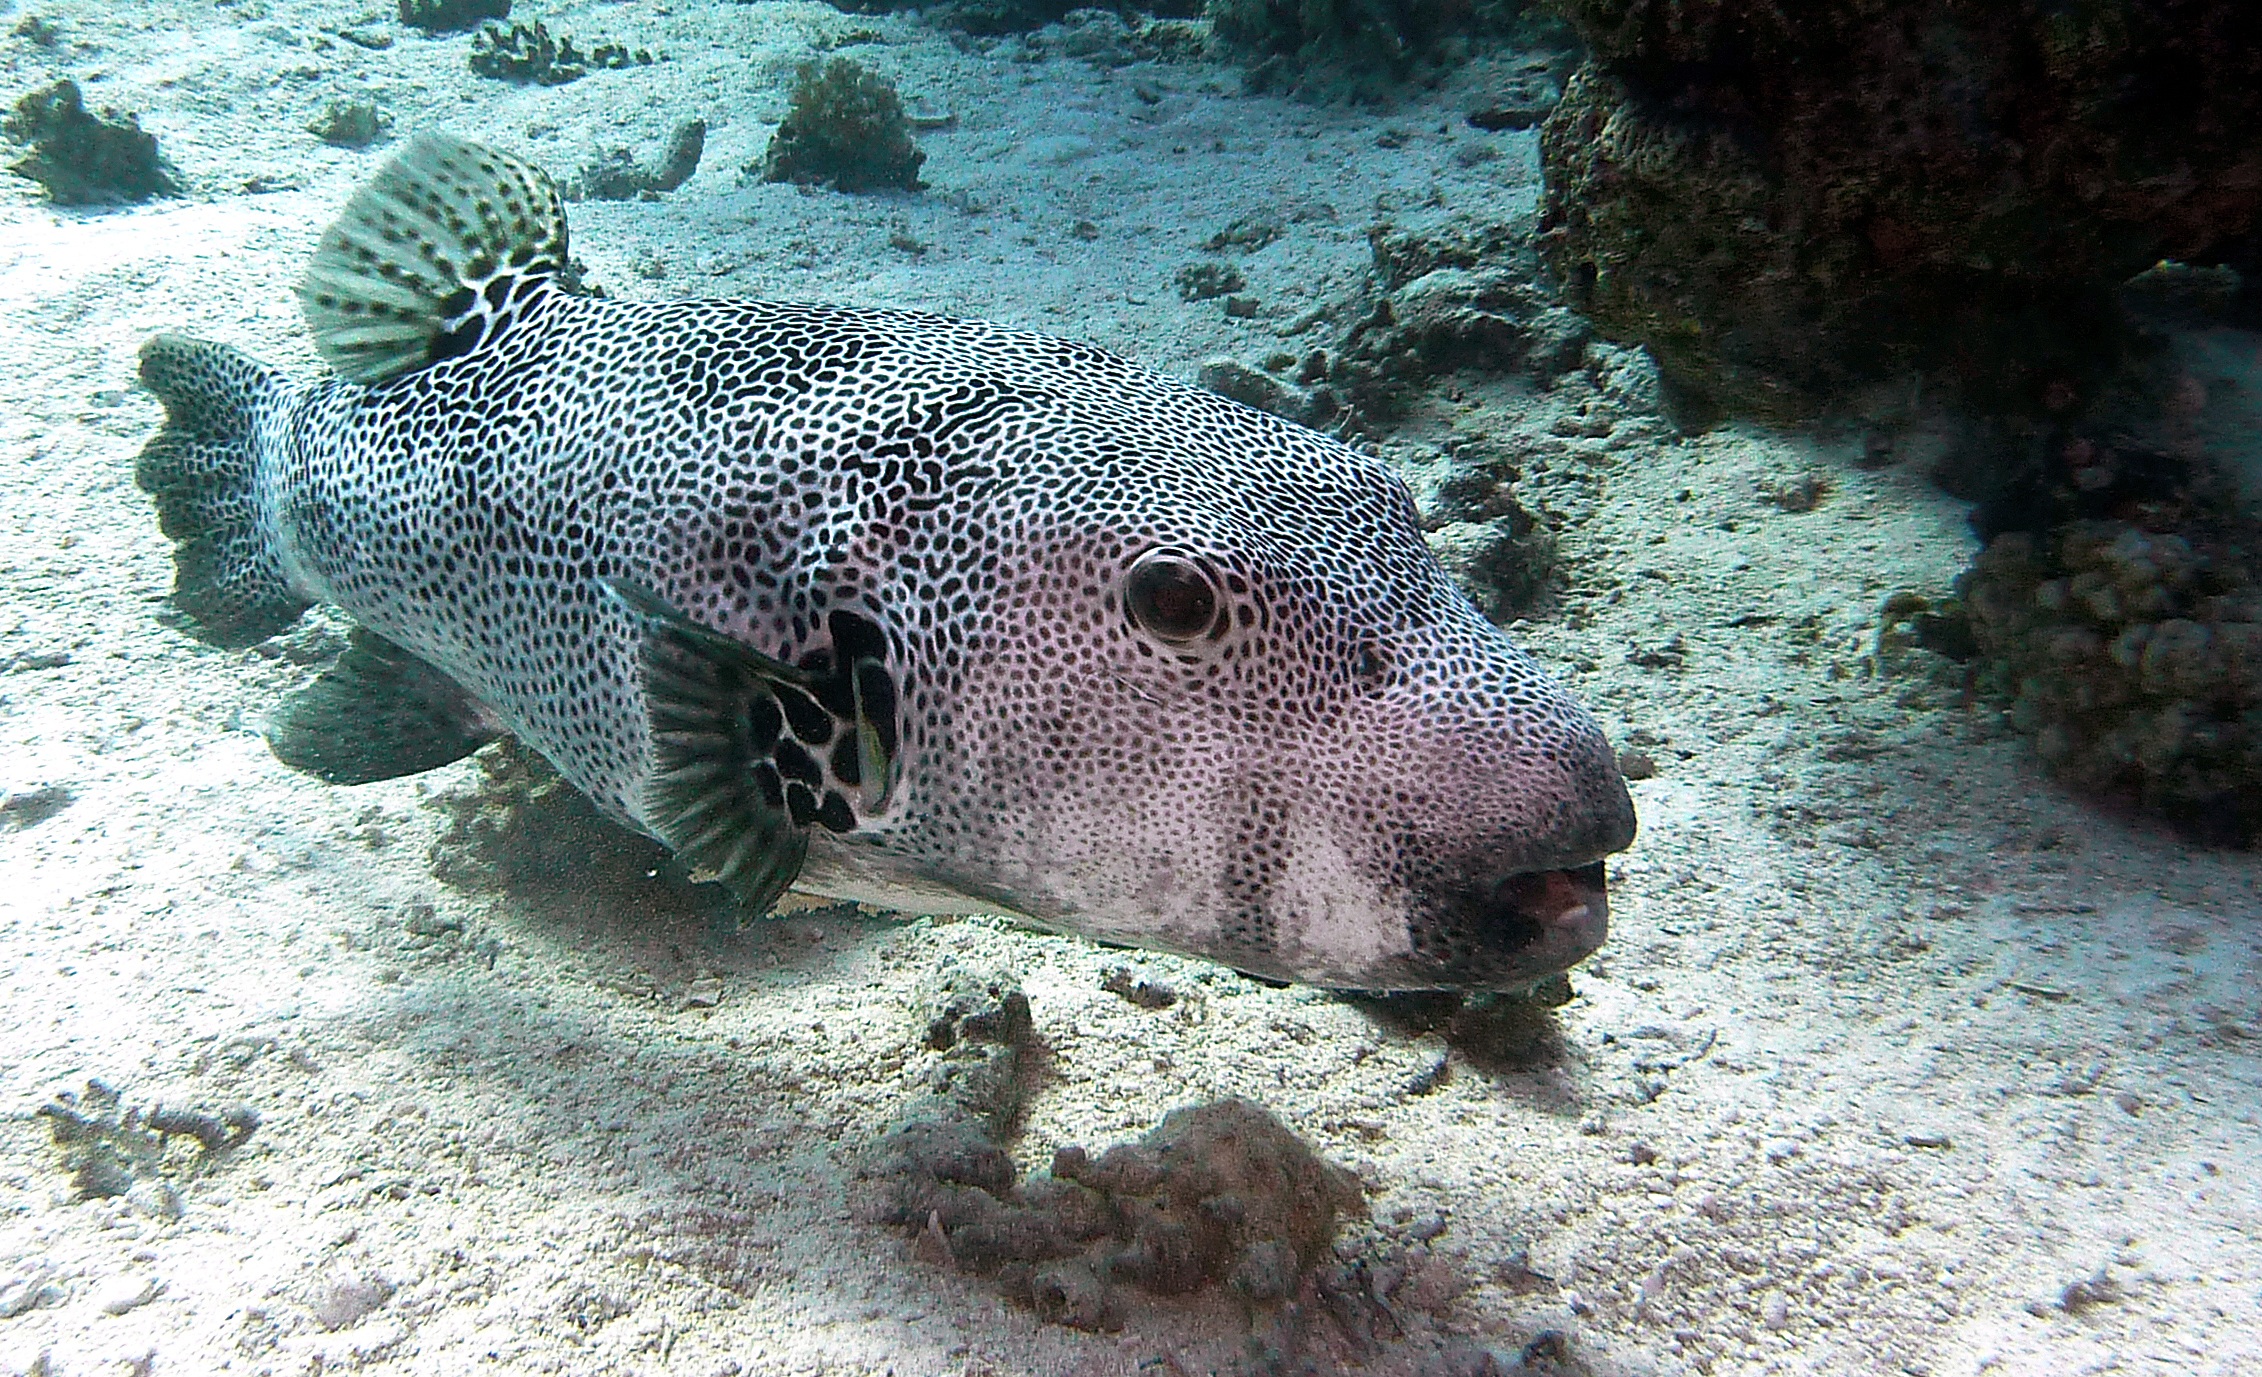
water, diving, underwater, biology, fish, fauna, coral reef, reef, underwater world, meeresbewohner, puffer fish, marine biology